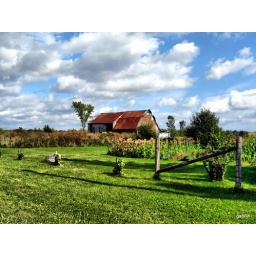
A rusty roof barn near Napanee, Ontario.